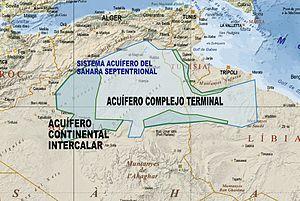
La nappe de l'Albien est la plus grande réserve d'eau douce au monde. Elle est à cheval sur trois pays, l'Algérie, la Libye et la Tunisie. 70 % de la nappe se trouve en territoire algérien au sud-est du pays.